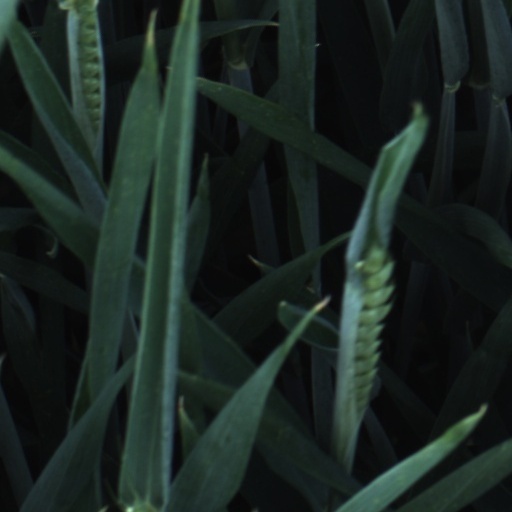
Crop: wheat